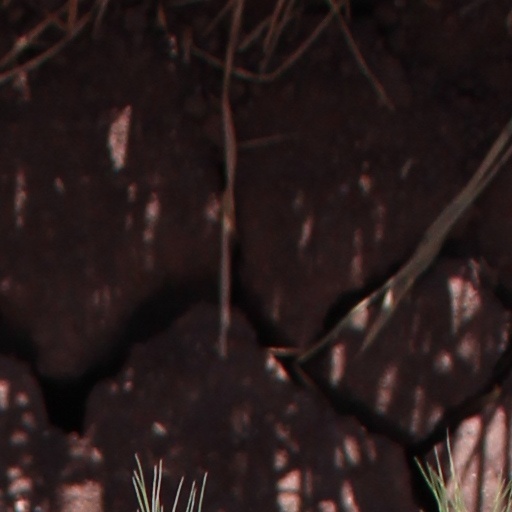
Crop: wheat